Land reclamation

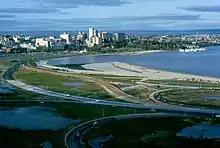
Reclaiming in Mounts Bay, Perth, Australia in 1964

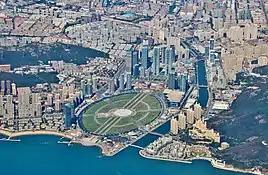
The largest city square in the world, the Xinghai Square of Dalian, China, was created entirely through land reclamation.

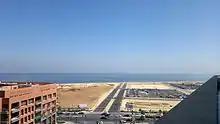
Land Reclamation in the Beirut Central District

Land reclamation, often known as reclamation, and also known as land fill (not to be confused with a waste landfill), is the process of creating new land from oceans, seas, riverbeds or lake beds. The land reclaimed is known as reclamation ground, reclaimed land, or land fill.